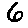
Label: 6